Photo Op (photomontage)

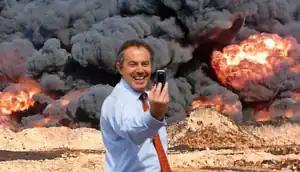
"Photo Op" (2005)

Photo Op is a 2005 photomontage of the British Prime Minister Tony Blair taking a selfie against a backdrop of burning oil. It was created by the collaborative kennardphillipps, consisting of the artists Peter Kennard and Cat Phillipps.